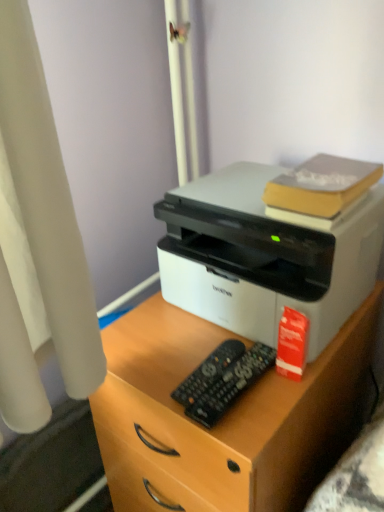
Question: In the image, there is a red matte book at right, marked as the second book in a top-to-bottom arrangement. Identify a few places in the vacant region to the left of red matte book at right, marked as the second book in a top-to-bottom arrangement. Your answer should be formatted as a list of tuples, i.e. [(x1, y1)], where each tuple contains the x and y coordinates of a point satisfying the conditions above. The coordinates should be between 0 and 1, indicating the normalized pixel locations of the points in the image.
Answer: [(0.505, 0.720)]